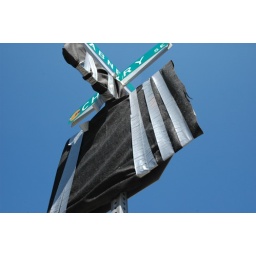
there's a lot of road work going on by my house